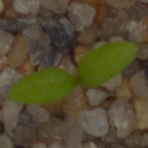
Label: common_chickweed